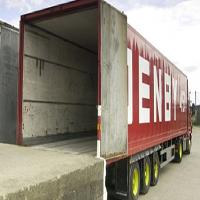
Weather: cloudy or overcast